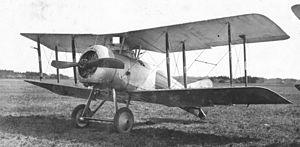
Le Gloster Sparrowhawk était un avion de chasse monoplace britannique du début des années 1920.